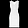
Label: Dress